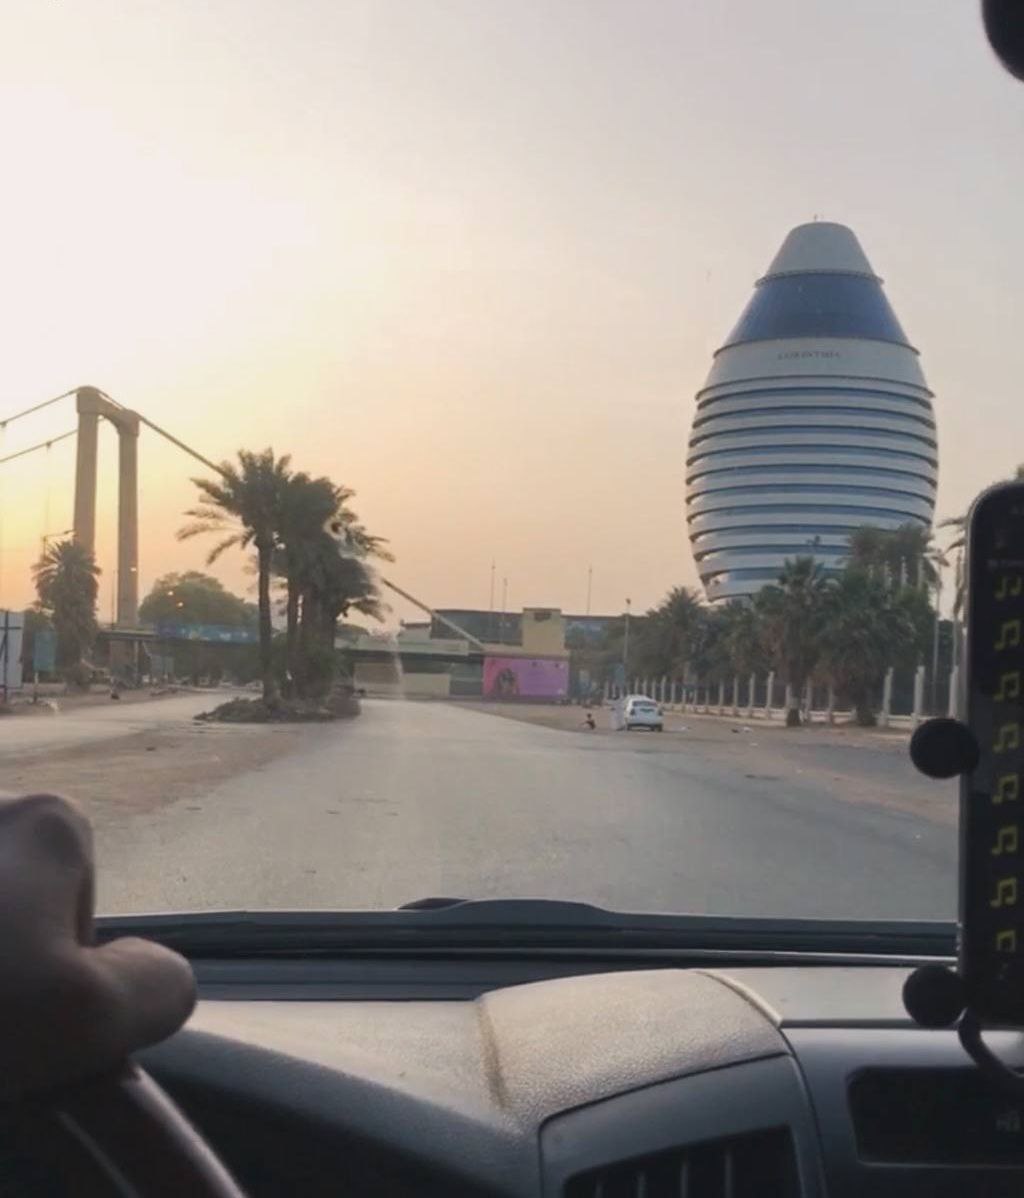
الوصف بالفصحى: مشهد لبرج "كورنثيا" المعماري المميز في الخرطوم بجوار جسر النيل عند وقت الغروب.
الوصف بالعامية السودانية: لقطة قريبة لبرج الفاتح والكوبري ظاهر من بعيد وقت العصرية والجو رايق
التصنيف: Urban & City Life
التصنيف الفرعي: Transportation